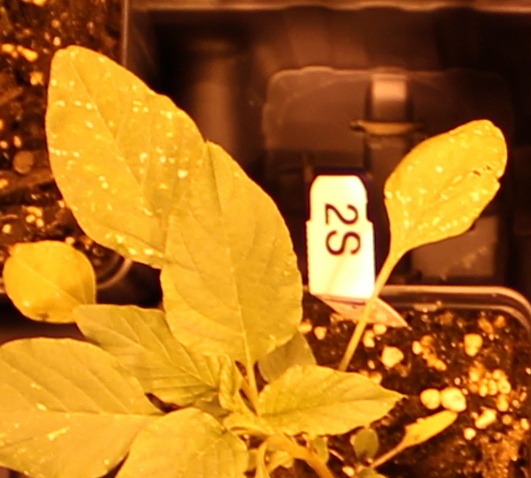
Label: Palmer Amaranth